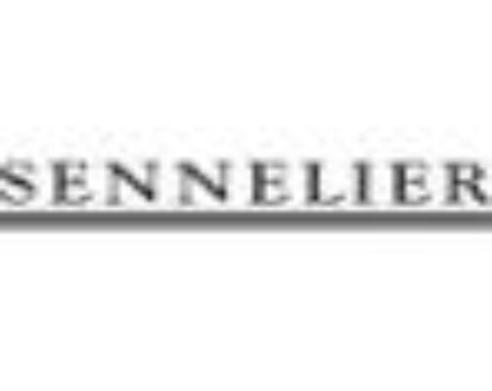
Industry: Necessities